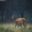
Label: deer